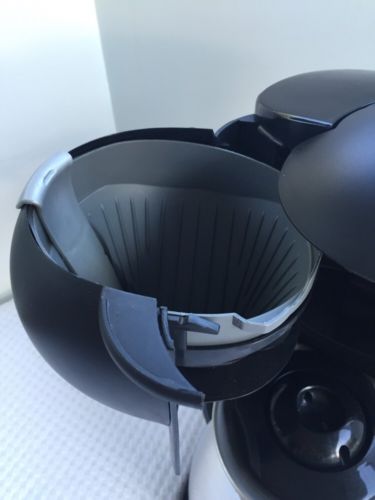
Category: coffee maker